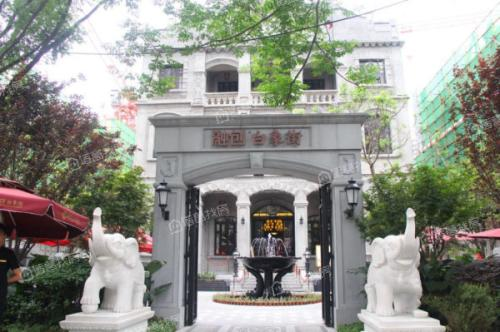
地标名称：融创白象街
所在城市：重庆市·渝中区